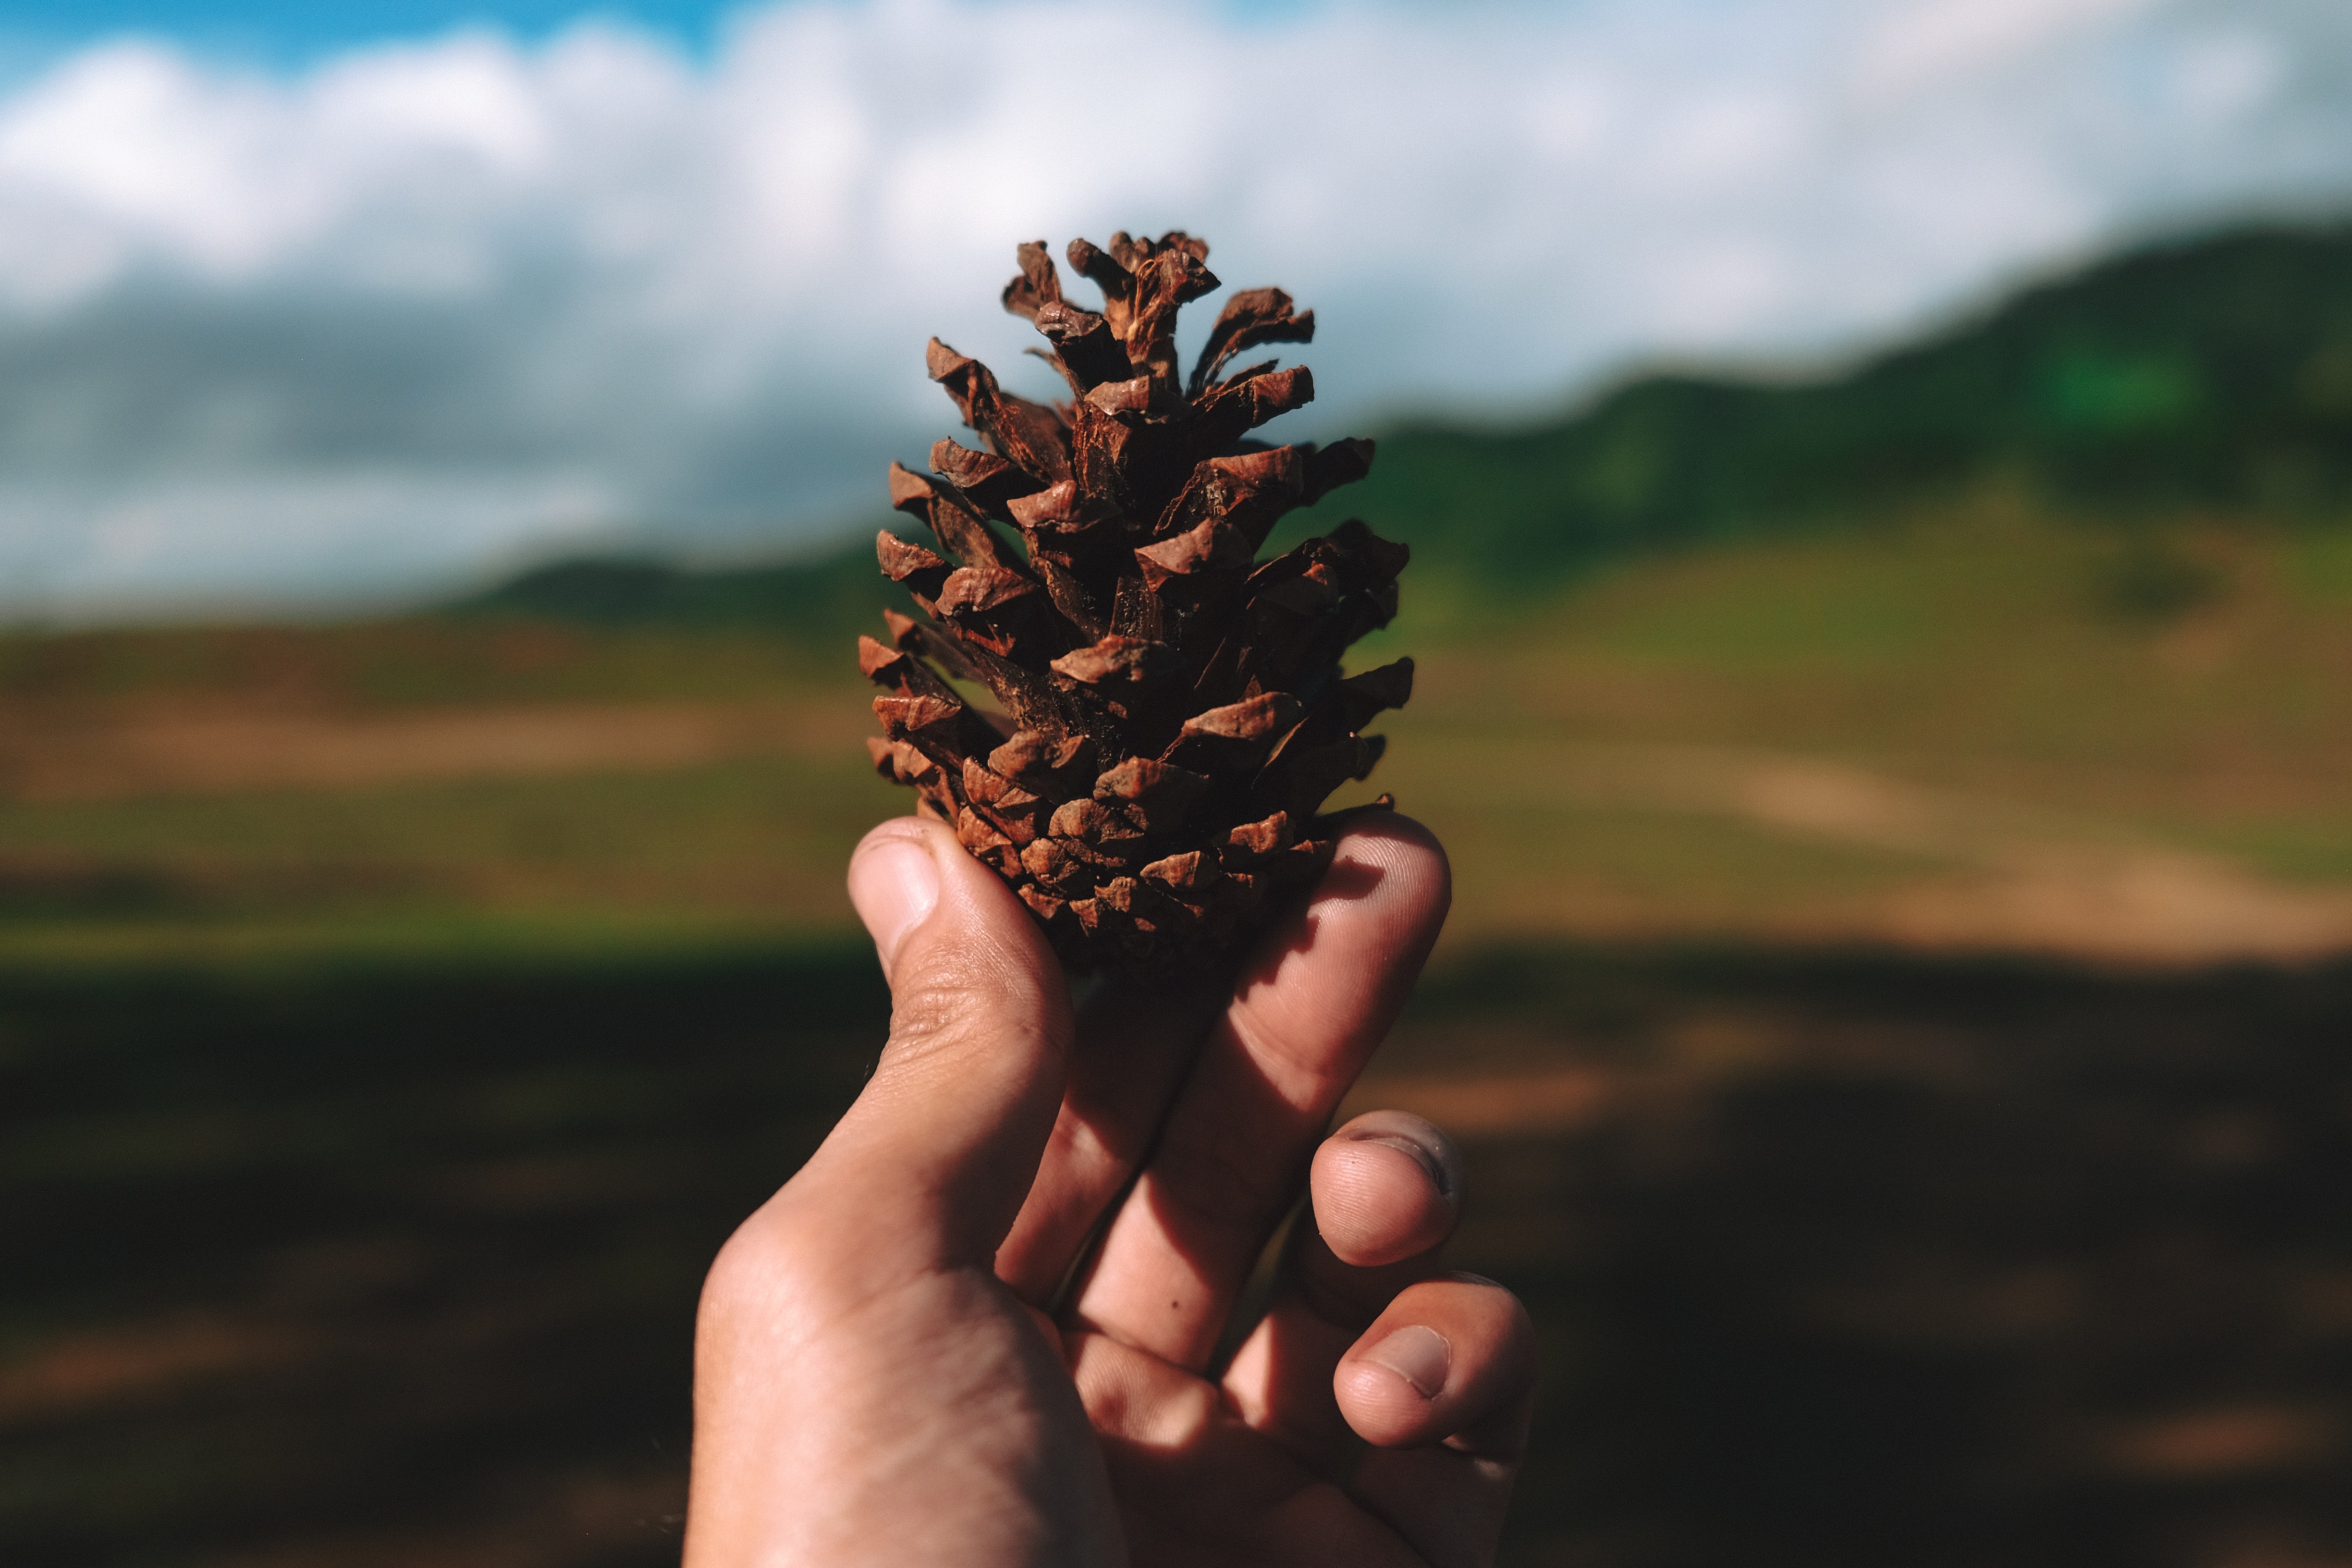
sugar pine, conifer cone, pine nut, hand, tree, plant, red pine, lodgepole pine, finger, sky, pine, pine family, Georgia pine, natural material, shortstraw pine, flower, conifer, Jack pine, broomrape